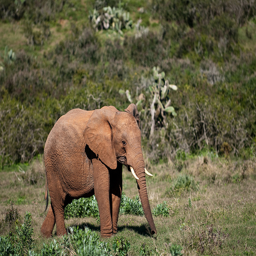
A large elephant is walking through the green terrain.
Elephant standing in large open area in natural setting.
A single elephant walking on the grass in the wild.
An elephant side view walking in grass and shrubs.
A lone elephant stands in a scrubby field.